Ulrick Chérubin

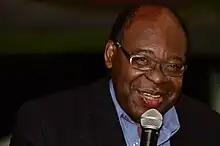
Chérubin during an event associated to Amos' centennial celebration

Ulrick Chérubin (December 24, 1943 – September 25, 2014) was a Canadian politician, who served as mayor of Amos, Quebec, from 2002 until his death in 2014. He was one of the first Black Canadians to be elected a mayor in Quebec.